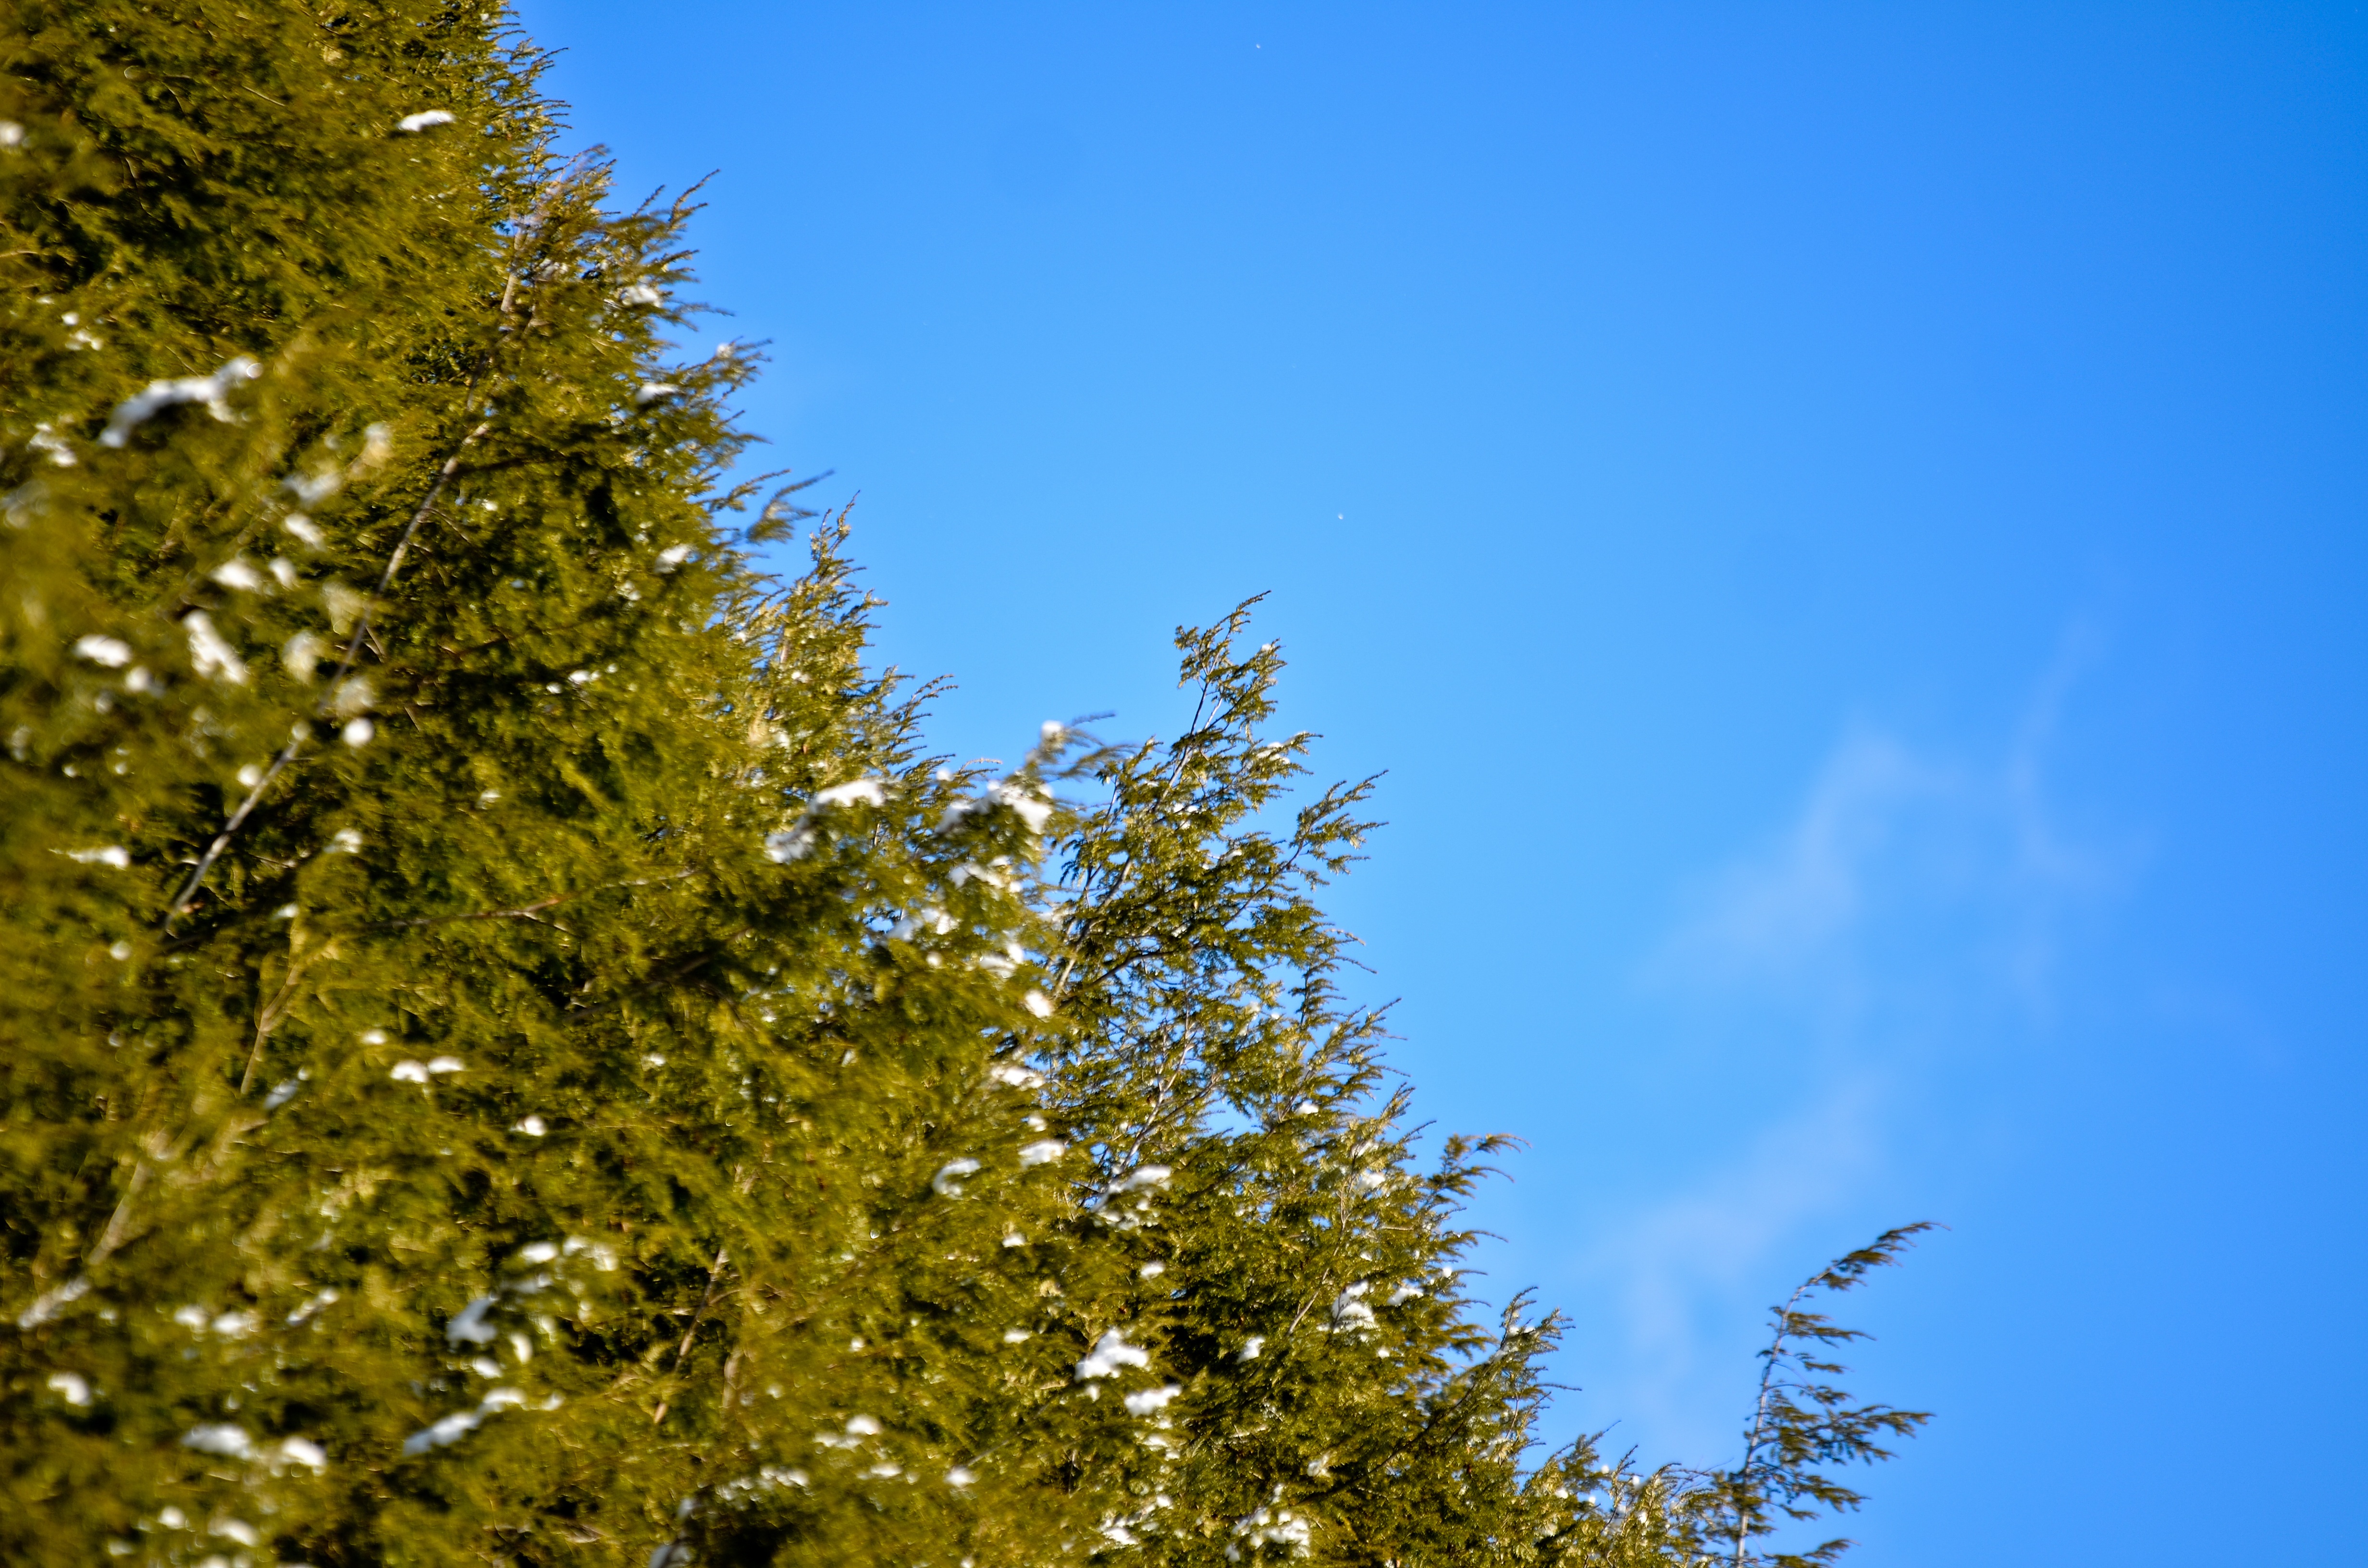
tree, nature, grass, branch, plant, sky, sunlight, leaf, flower, green, autumn, ecosystem, woody plant